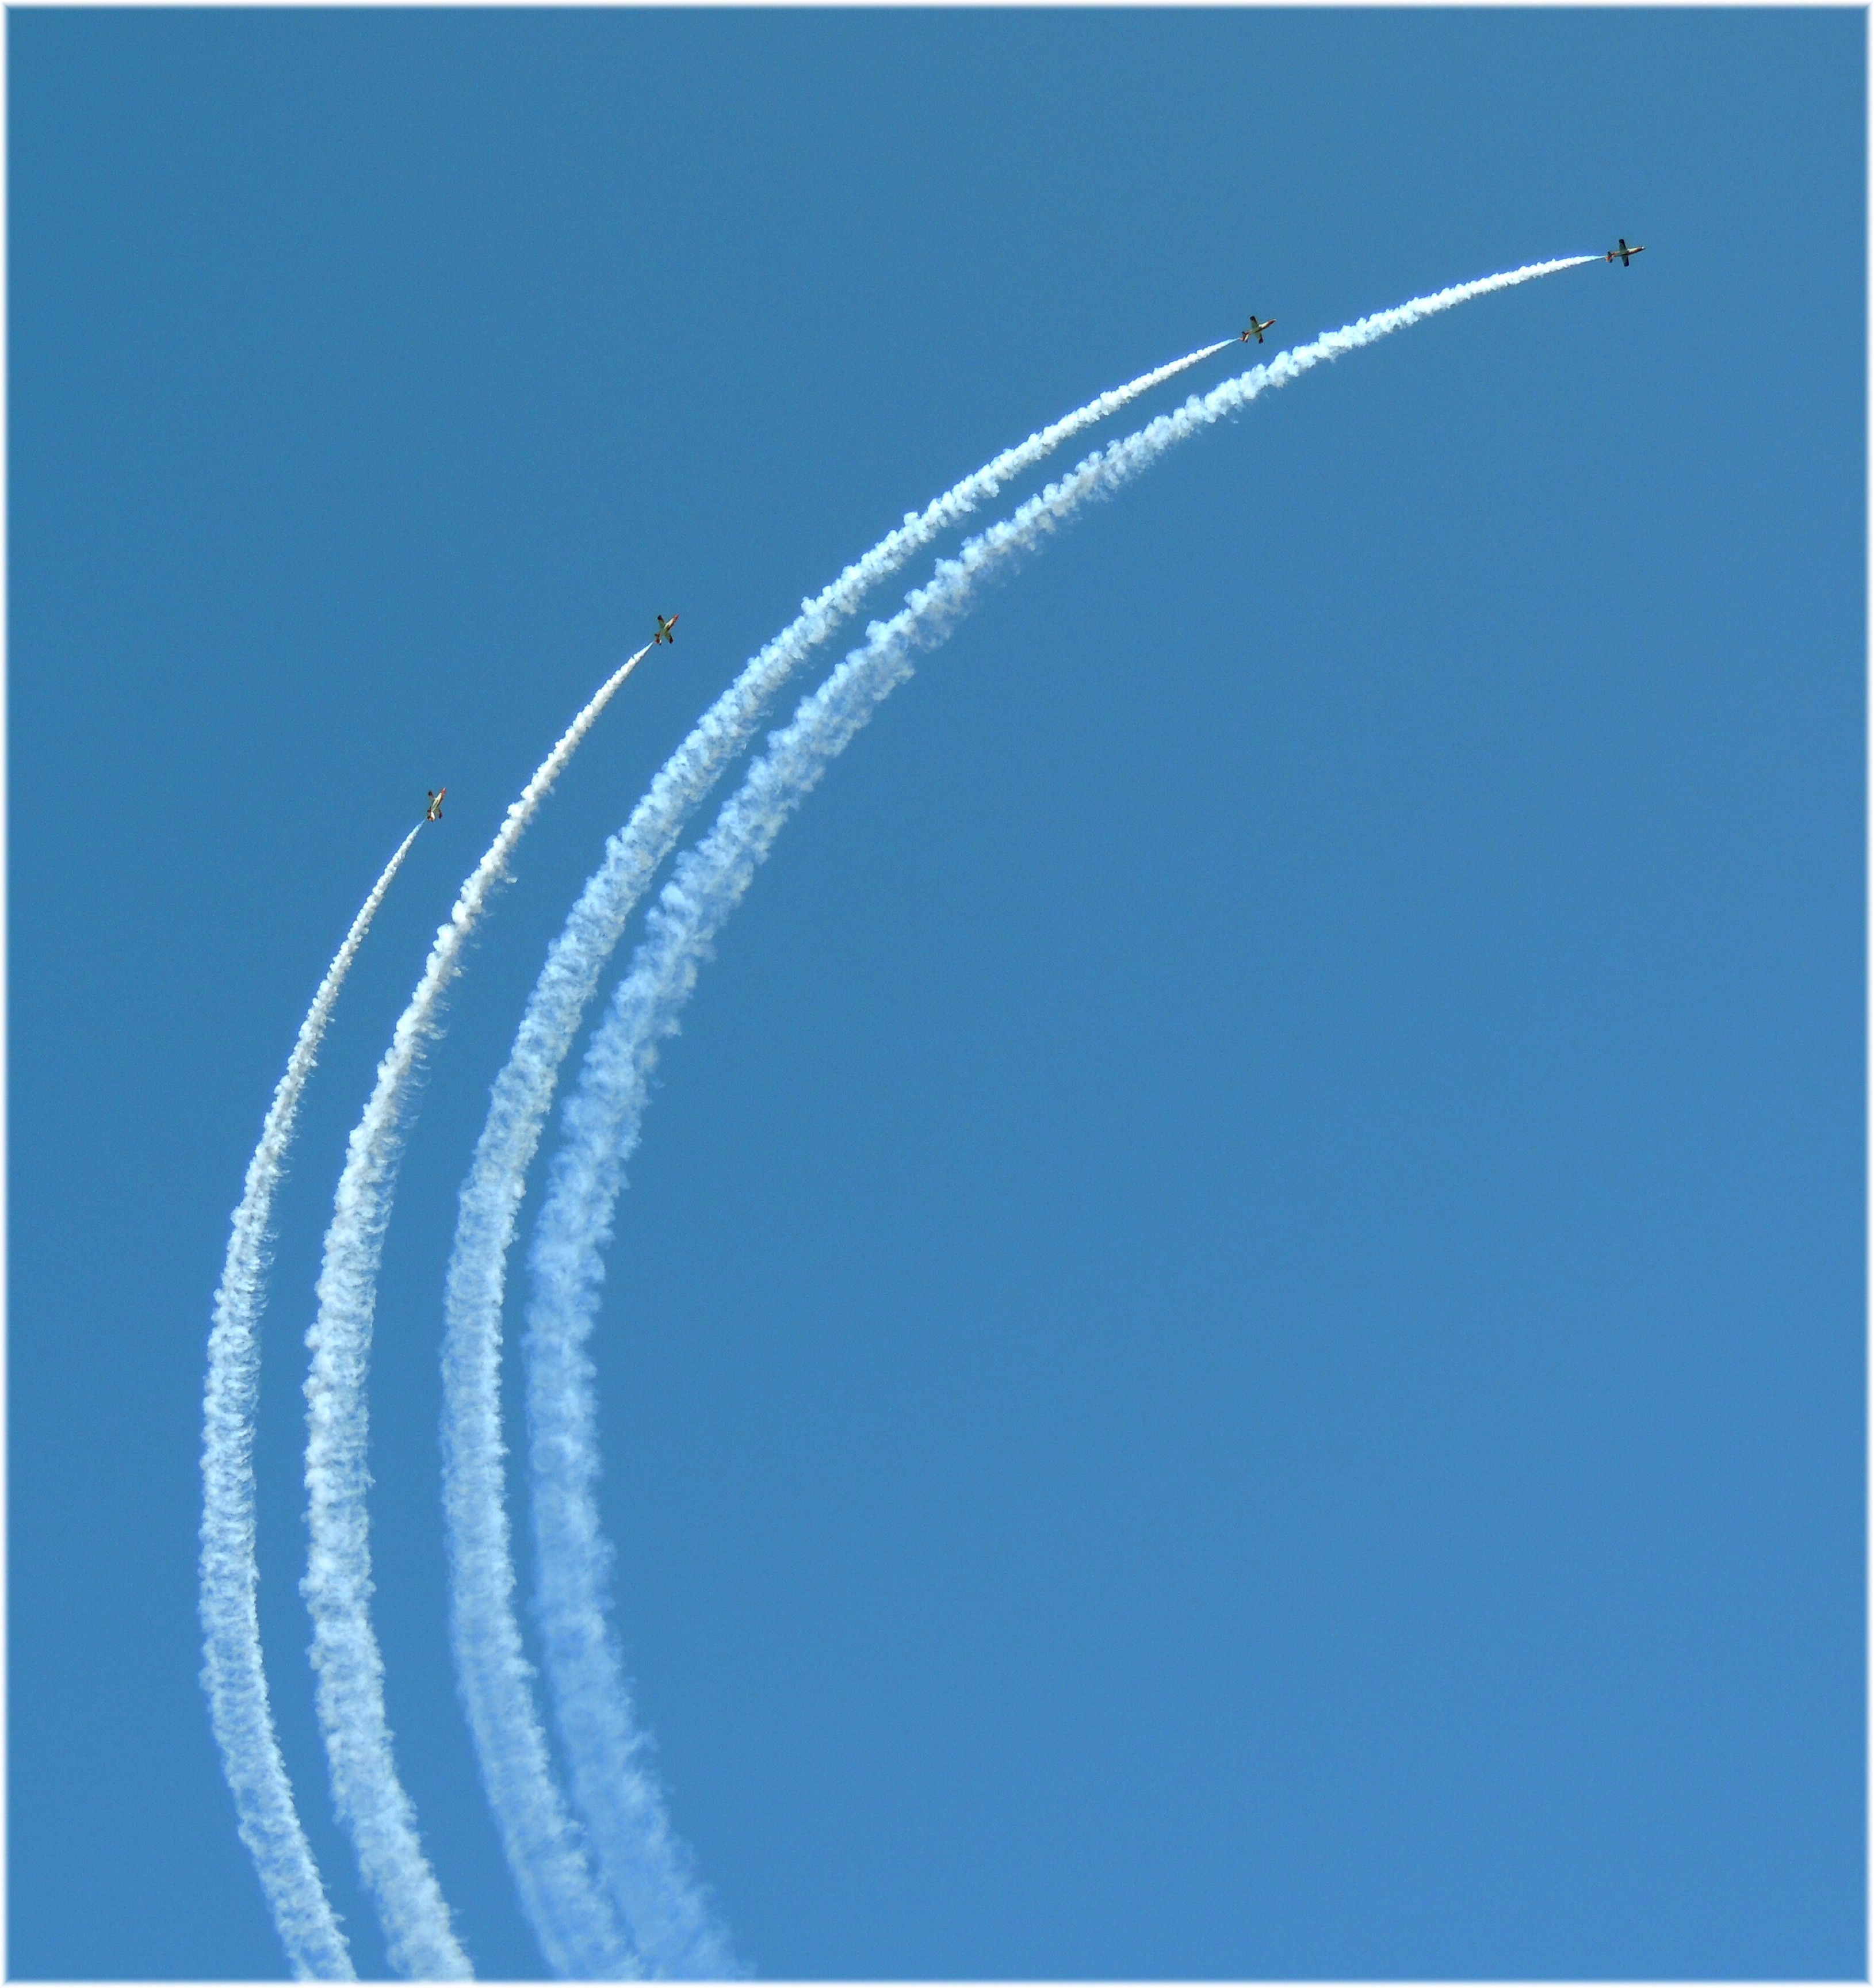
wing, sky, wave, wind, line, atmosphere of earth